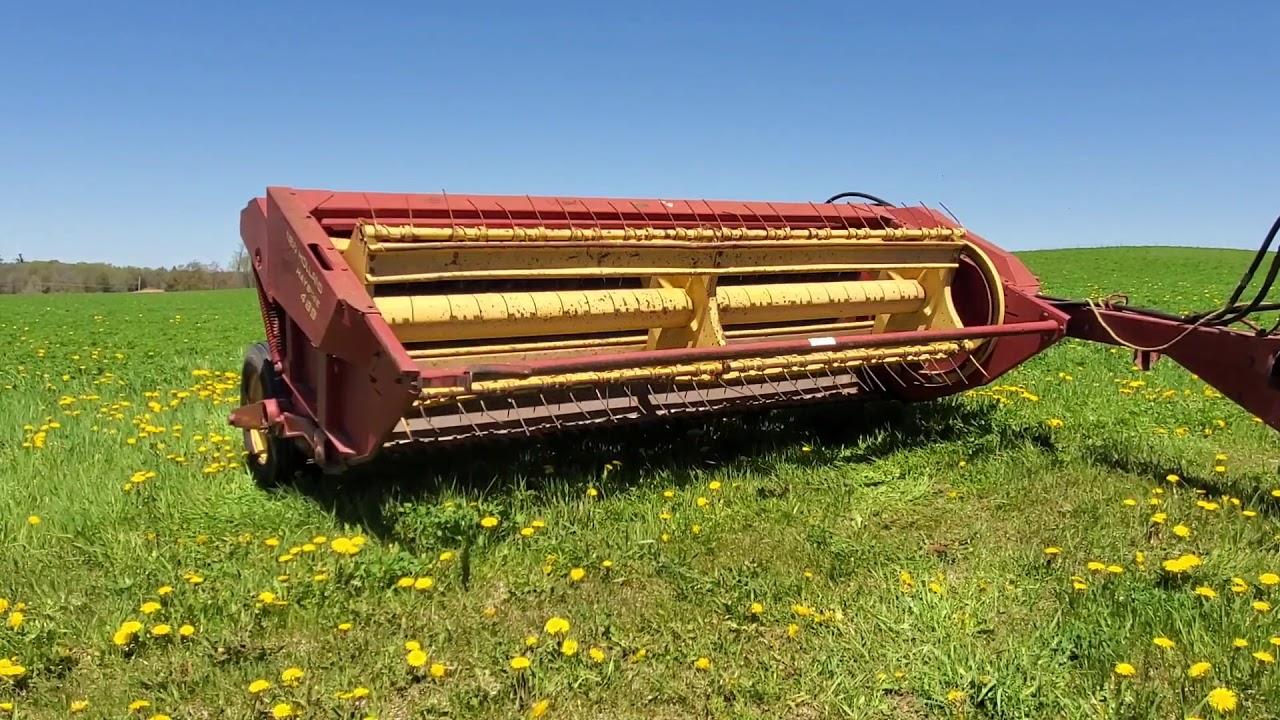
Kifaa kikubwa kinachotumia teknolojia na mfumo wa kisasa kwa ajili ya kusaidia shughuli mbalimbali za shambani ili kupunguza nguvukazi na kuokoa muda.